Josef Goller

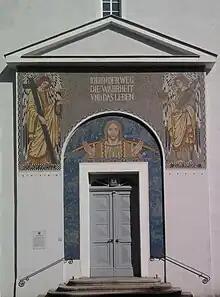
Mosaic at the entrance of "Christuskirche" Bischofswerda (together with Villeroy & Boch)

Josef Goller (25 January 1868 in Dachau – 29 May 1947 in Obermenzing) was a German designer, most notably of stained glass.